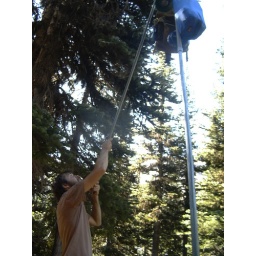
8/23/08 - Hanging our food on these bear poles was much quicker than the trees in North Cascades